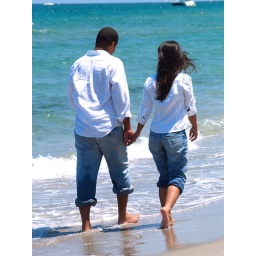
walking in the beach